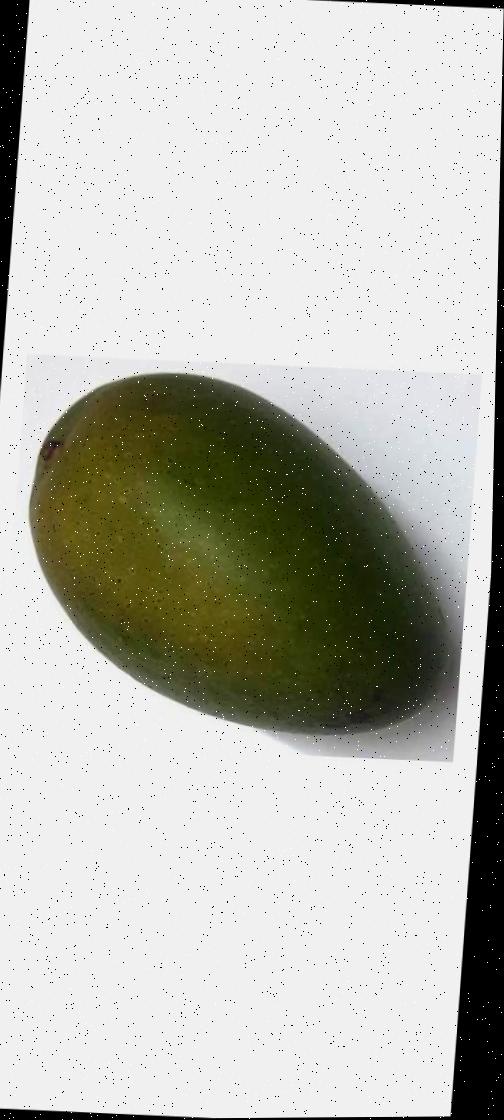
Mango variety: Ashshina Zhinuk